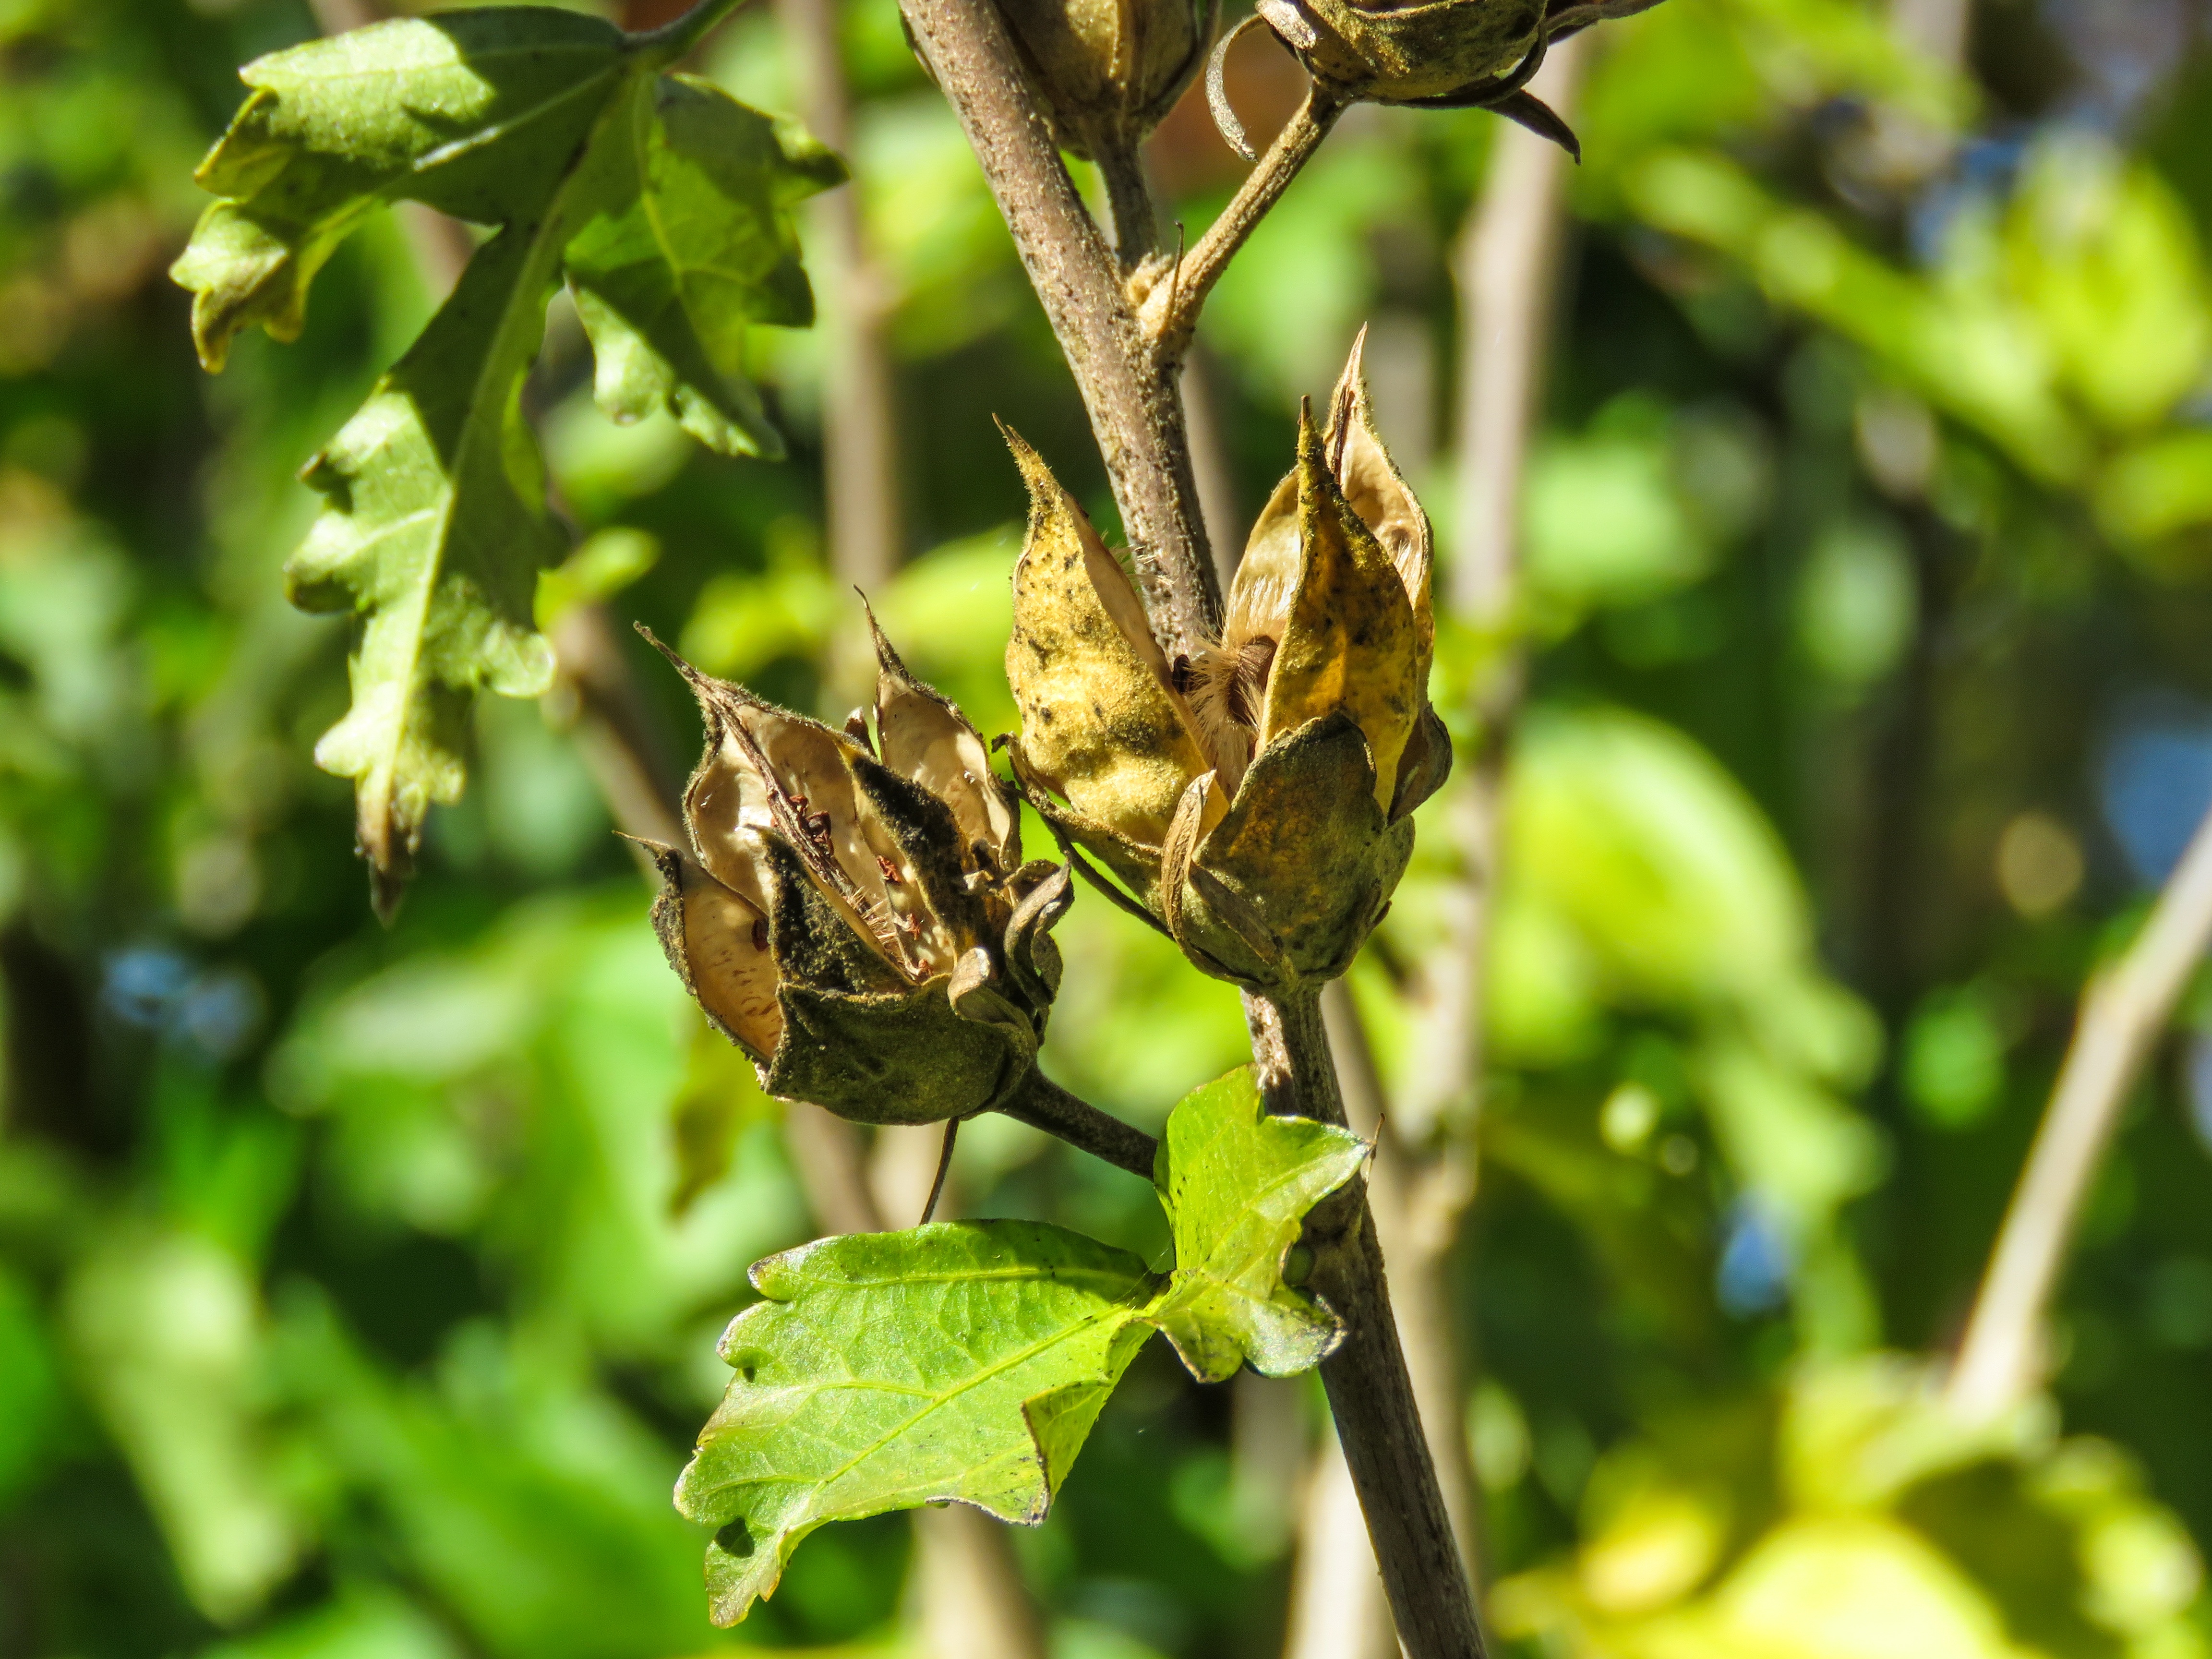
nature, branch, leaf, flower, wildlife, green, produce, insect, botany, seed pod, flora, fauna, plants, invertebrate, seeds, bee, macro photography, honey bee, membrane winged insect